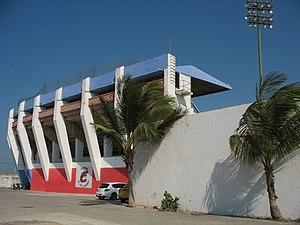
Le stade Tomás Arrieta est un stade situé à Barranquilla, en Colombie. Il est principalement dédié au baseball. C'est le stade domicile des Caimanes de Barranquilla. Sa capacité est de 8 000 places.